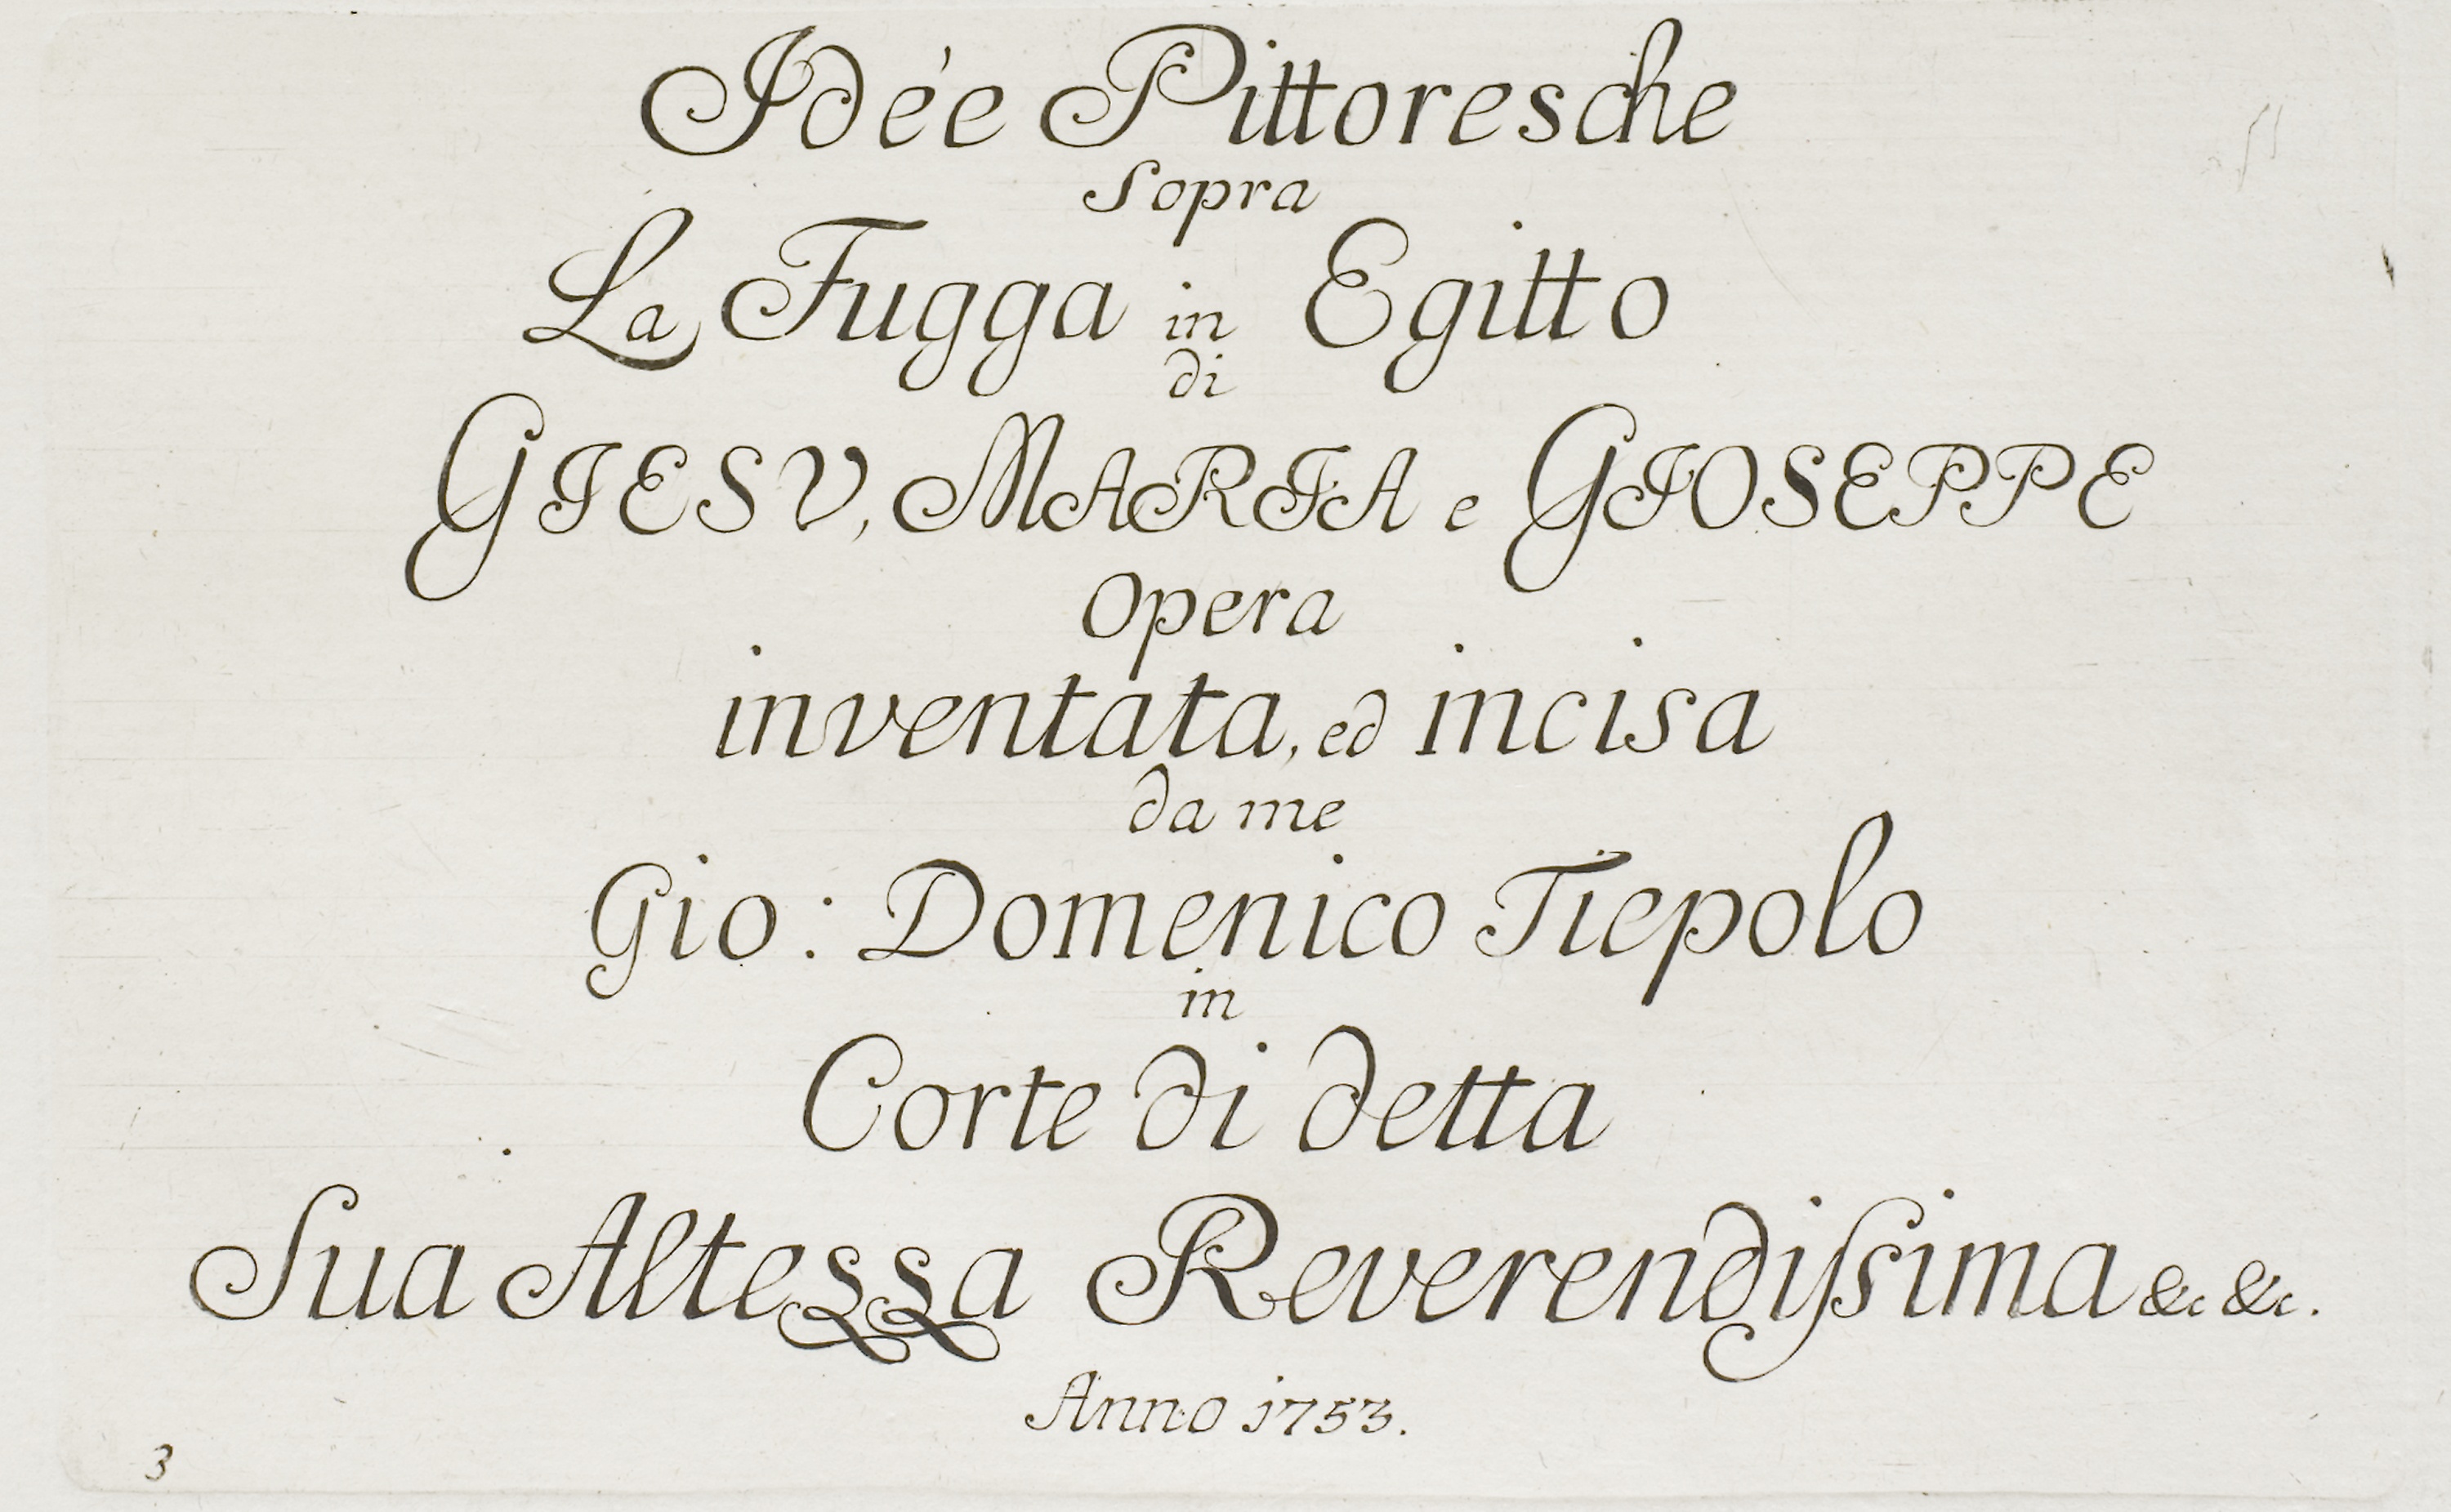
text, font, handwriting, calligraphy, line, paper, writing, document, paper product